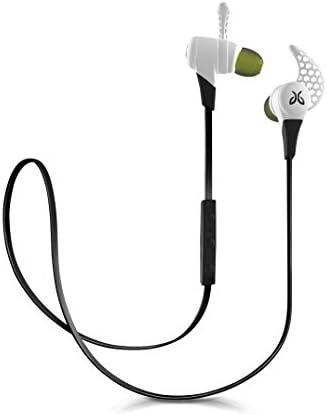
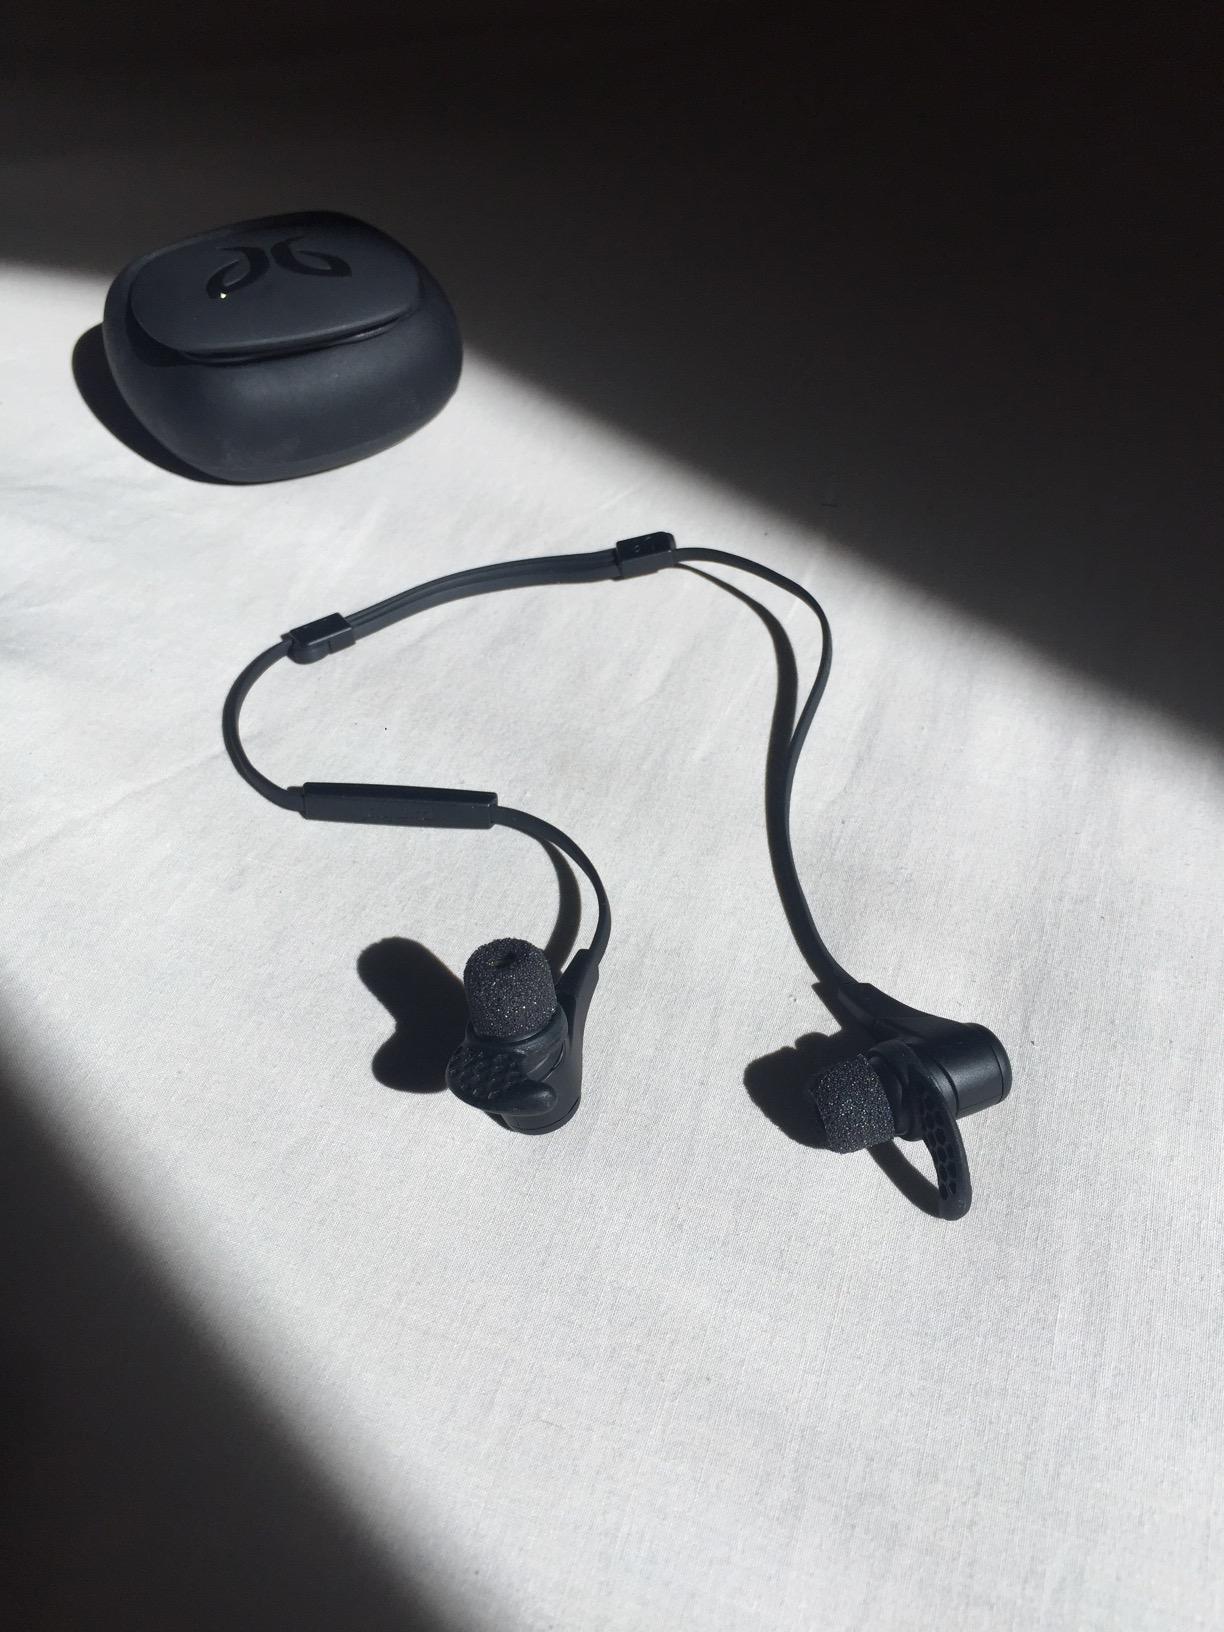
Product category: headphones
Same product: no